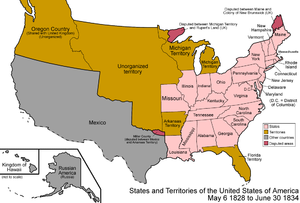
Cet article retrace la chronologie de l'évolution territoriale des États-Unis. Il liste les modifications géographiques intérieures et extérieures de ce pays.